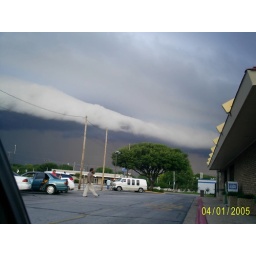
Sitting in the drive thru of the local McDonalds and this wall cloud started forming. It was fantastic.